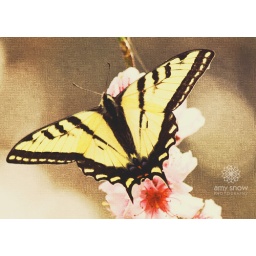
found a beautiful butterfly in my peace tree this morning.